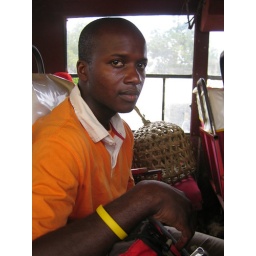
oddly, no chickens placed in the chicken cages you can see on the seat behind Richard